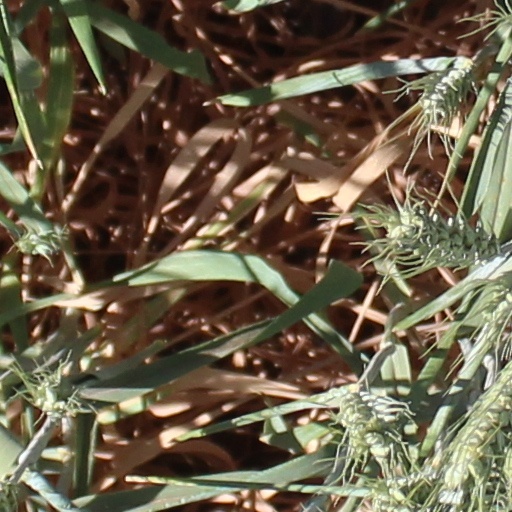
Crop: wheat